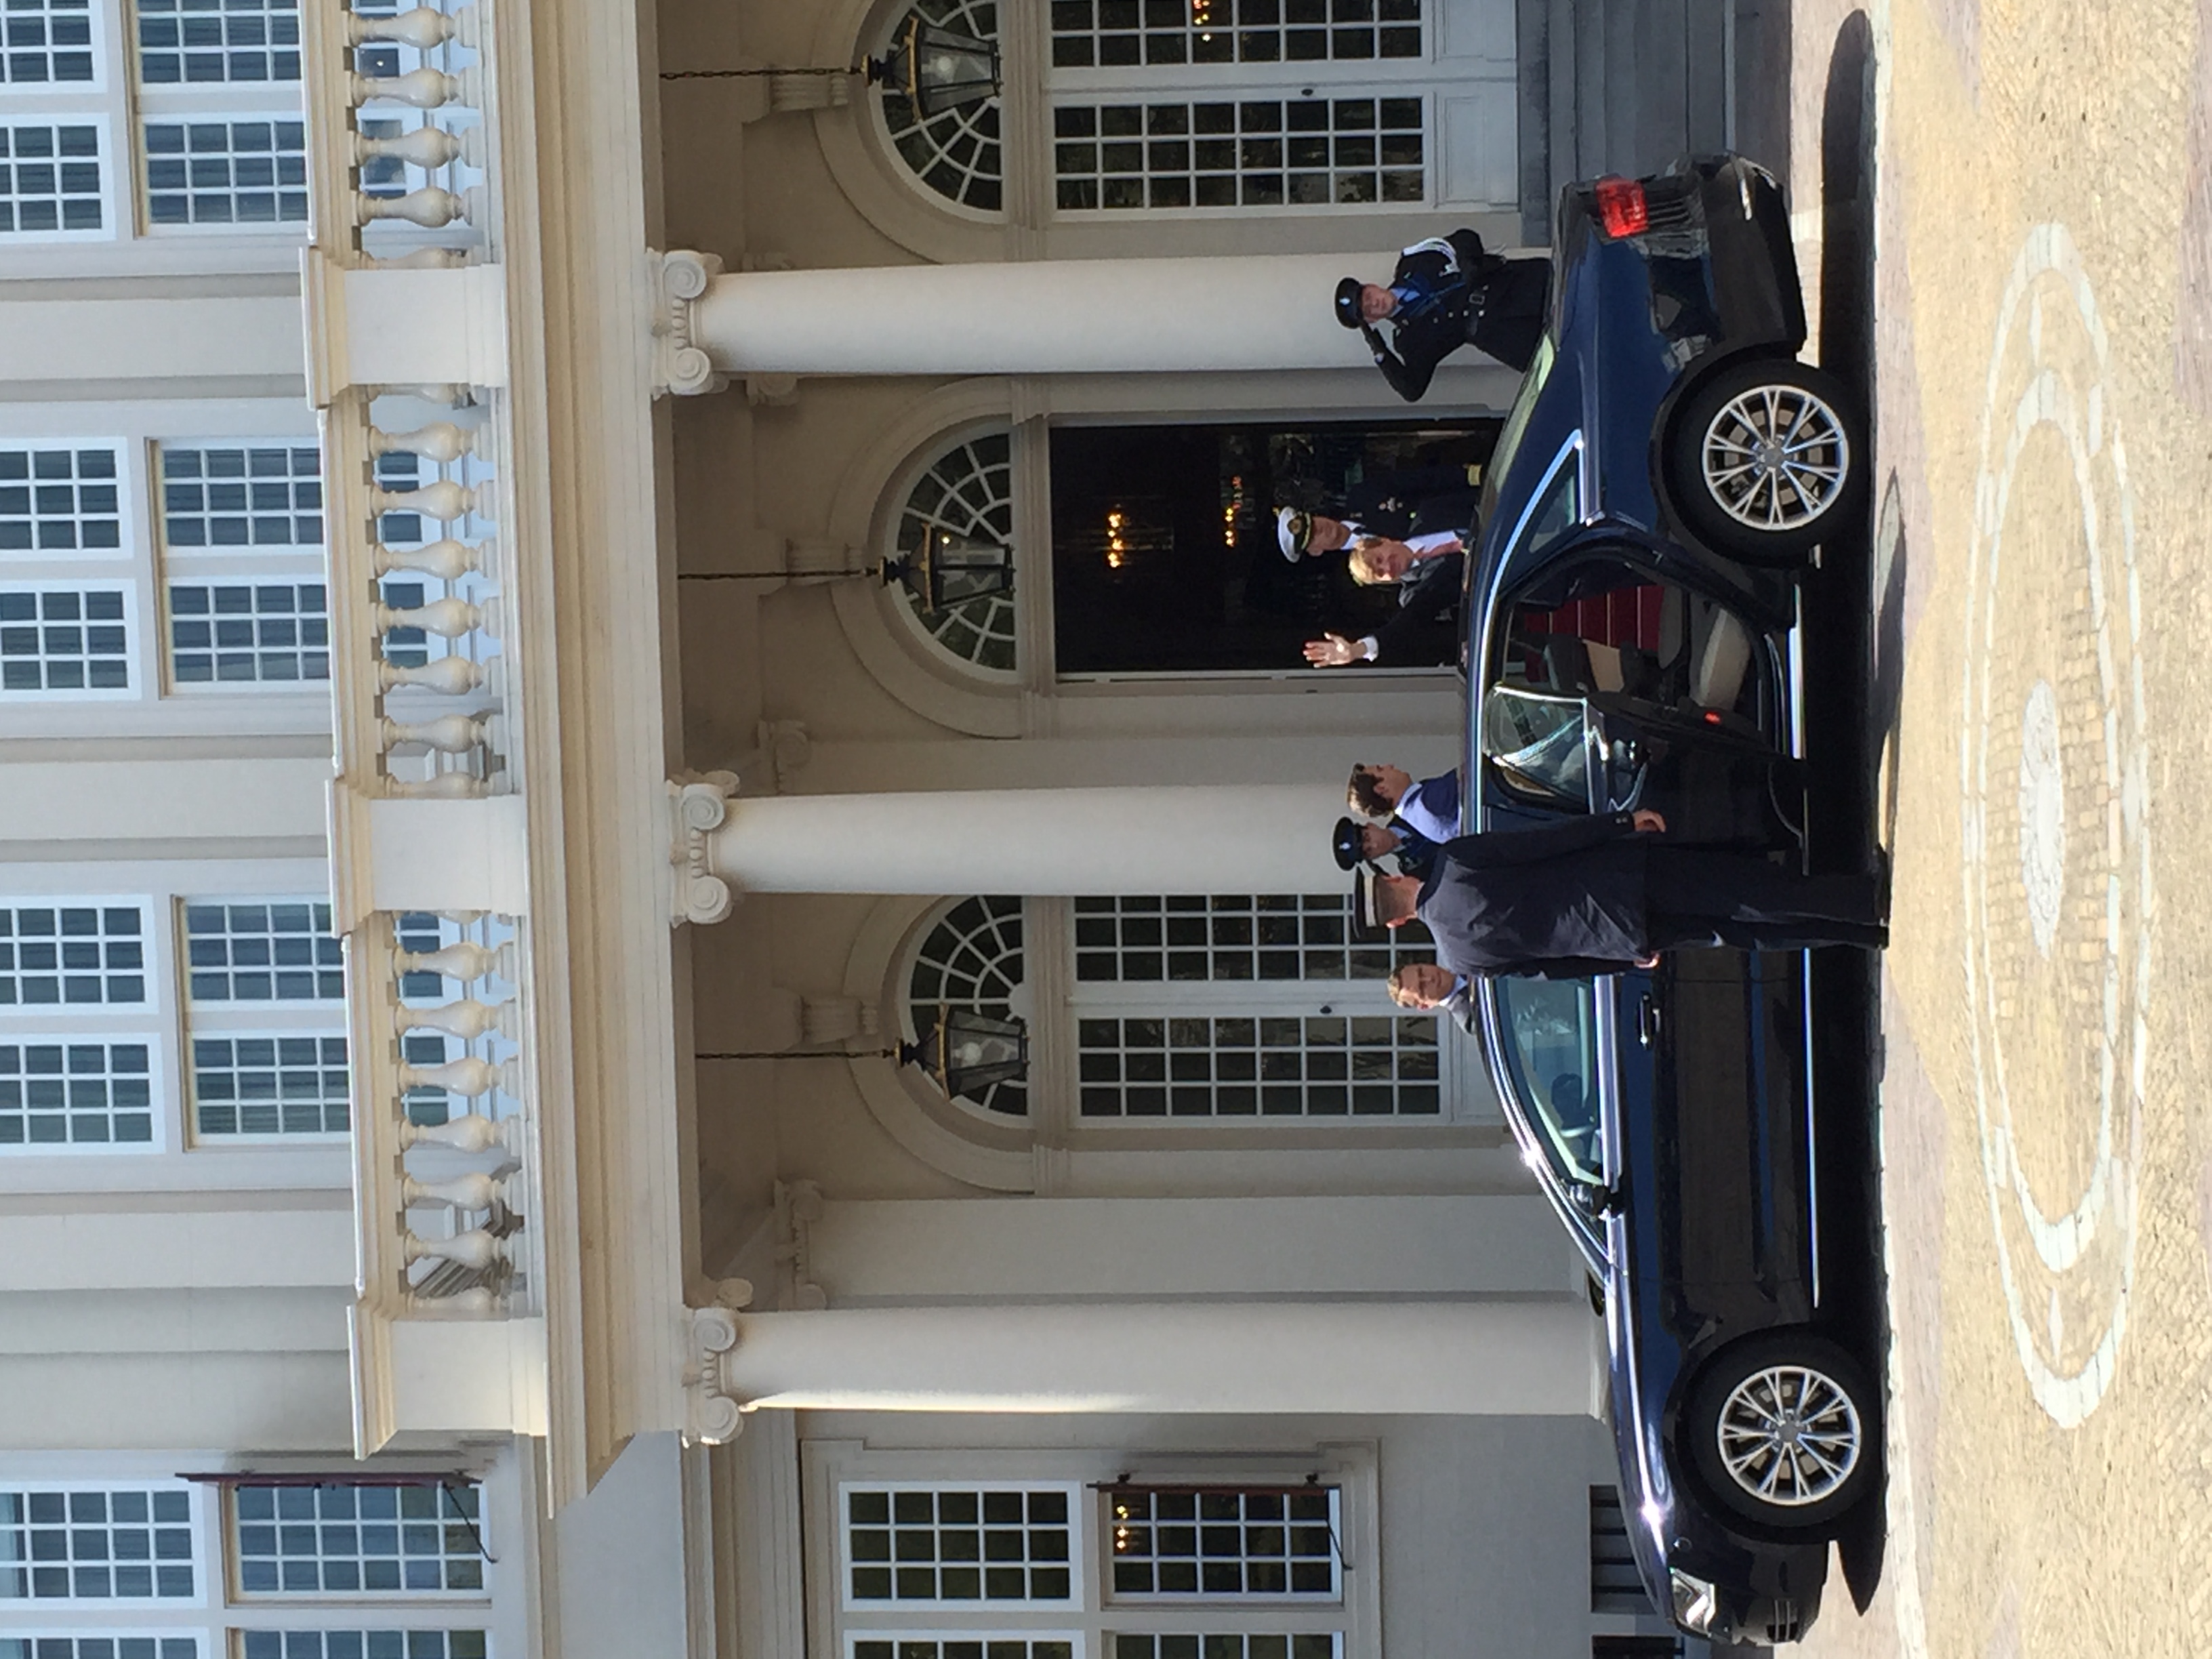
street, car, window, palace, home, europe, vehicle, holland, netherlands, noordeinde, king, dutch, audi, royal, iphone6, limousine, willemalexander, majesty, waving, automobile make